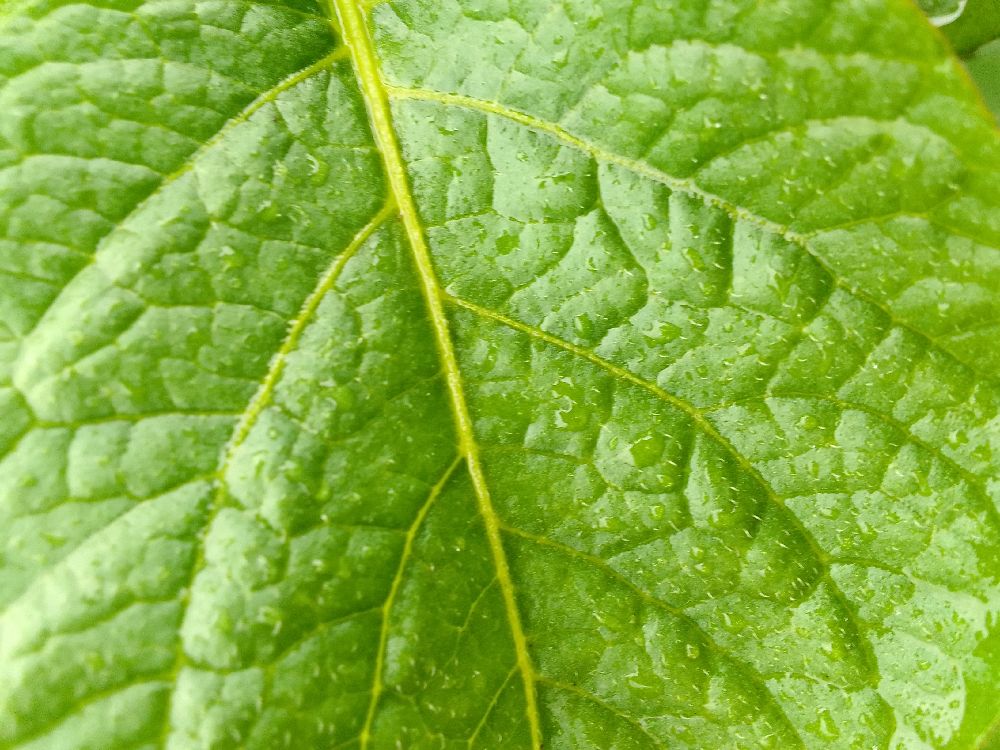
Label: Healthy